COVID-19 vaccination in the Philippines

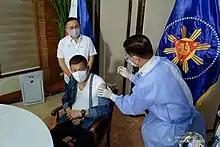
Health Secretary Francisco Duque III administering the Sinopharm BIBP vaccine to President Rodrigo Duterte in May 2021

On January 14, the Philippines has secured 17 million doses of coronavirus disease 2019 (COVID-19) vaccines from British-Swedish pharmaceutical and biopharmaceutical firm AstraZeneca.